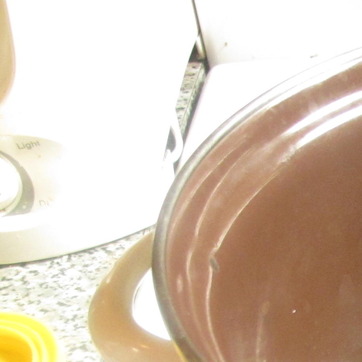
Material: metal